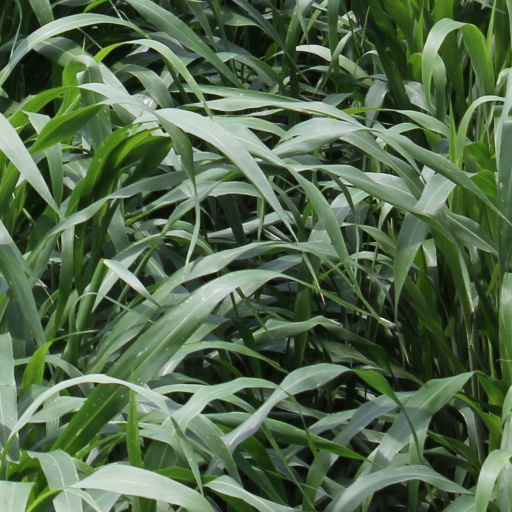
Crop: sorghum